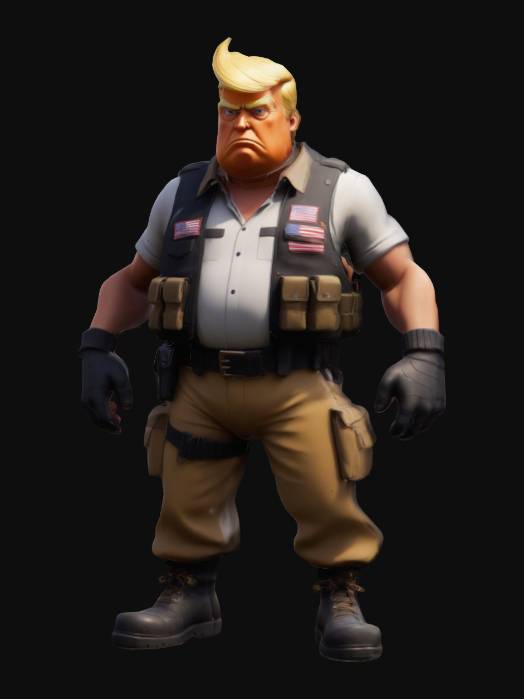
미적 점수 (1~10점): 8